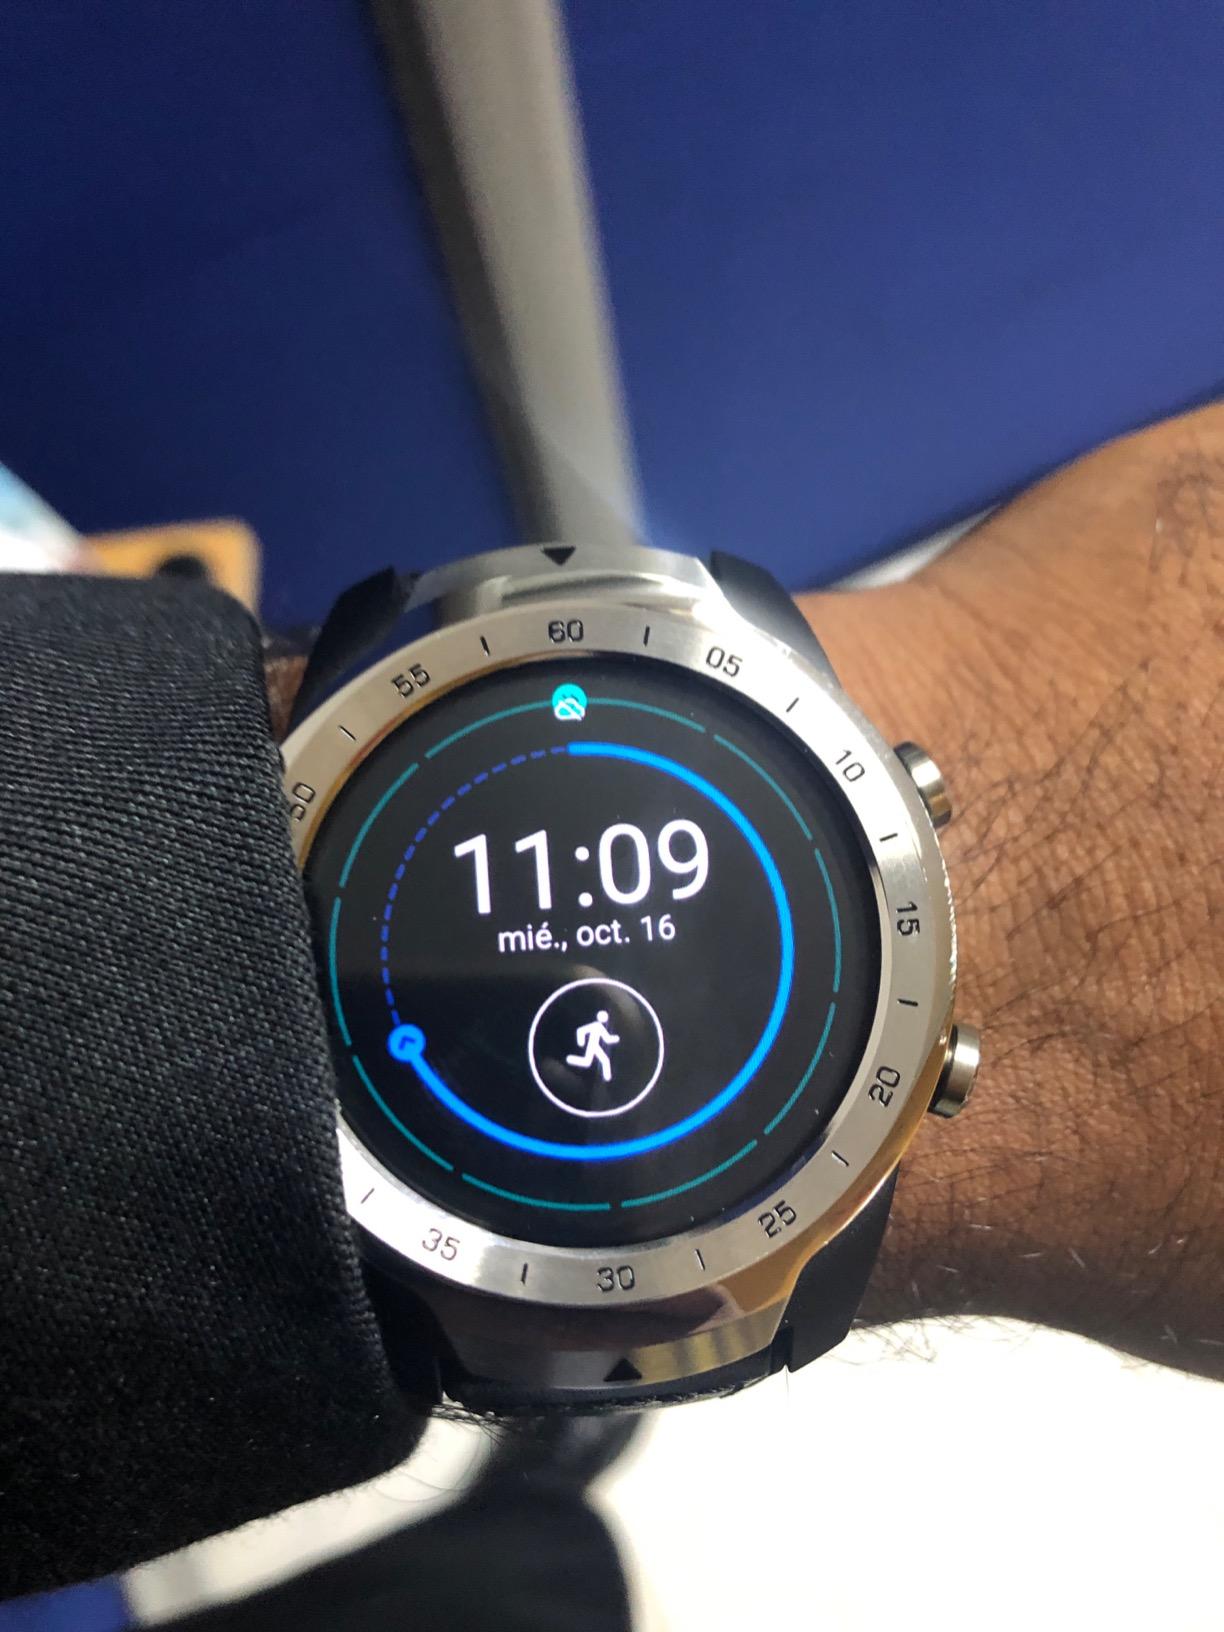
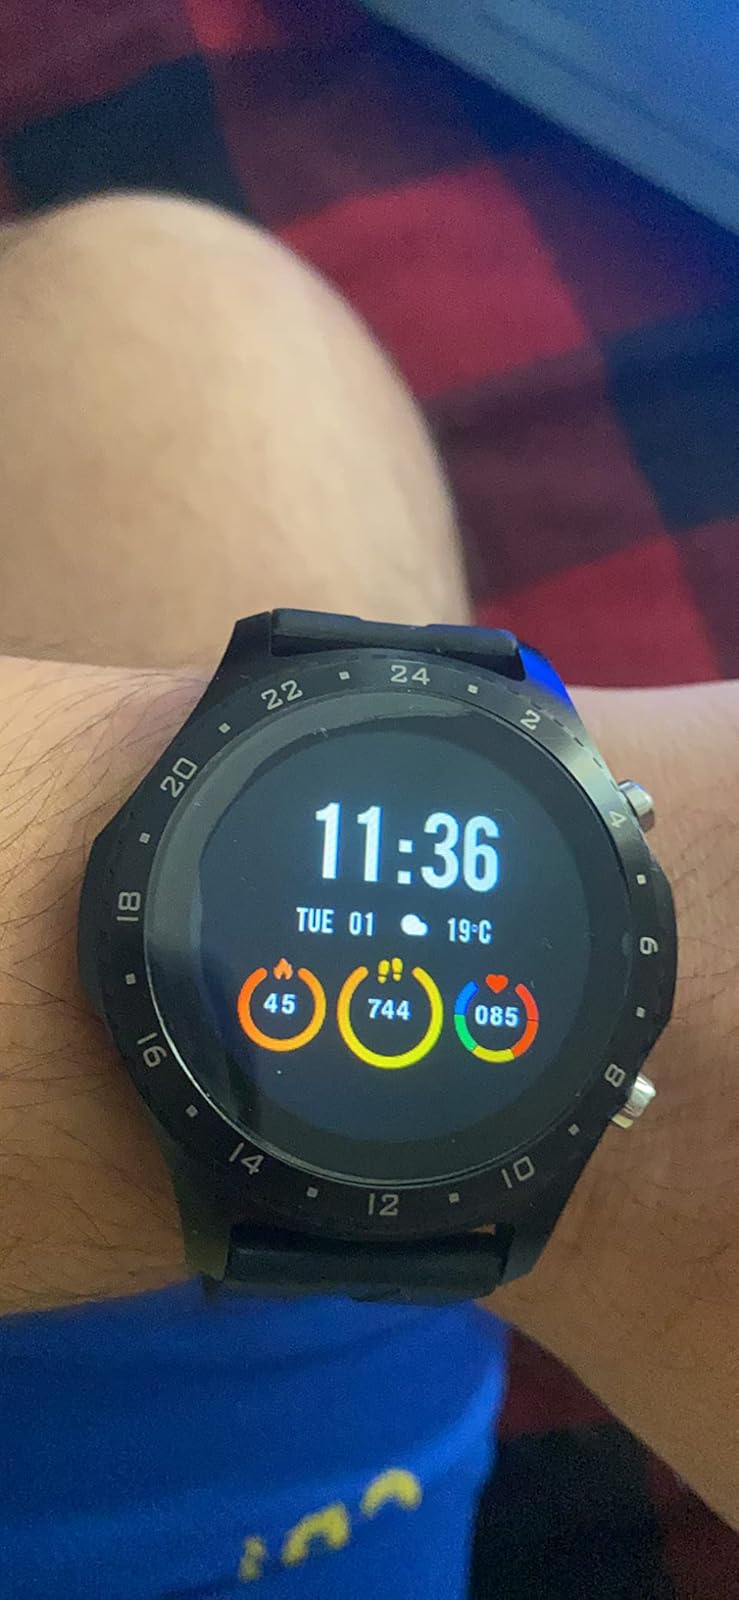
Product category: smartwatch
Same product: no